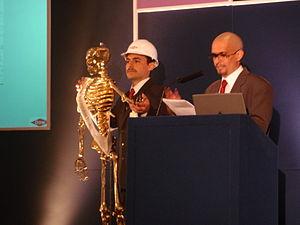
Les Yes Men sont deux activistes du canular, qui dénoncent le libéralisme par la caricature.